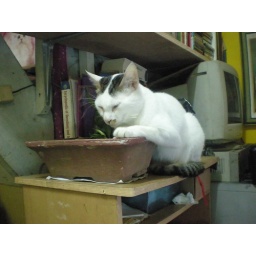
cat trying to fit in the pot